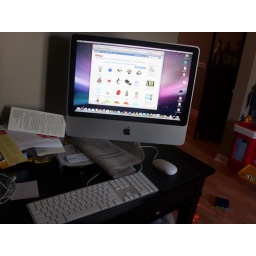
Mac computer... there is no tower all the memory and motherboard stuff is right in the screen